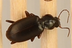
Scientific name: Calathus advena
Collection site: Rocky Mountains NEON (RMNP), plot RMNP_014